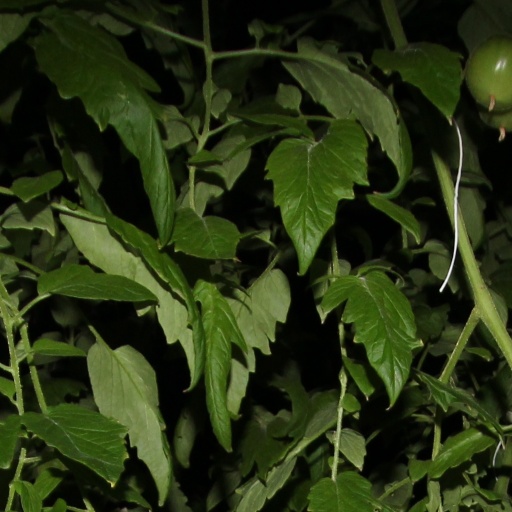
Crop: tomato